Anicura

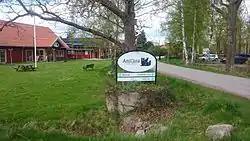
AniCura Animal Hospital

AniCura AB is a European family of animal hospitals and clinics focused on primary and specialized veterinary care for companion animals. AniCura AB has operations in Sweden, Norway, Denmark, Germany, Austria, Switzerland, the Netherlands, Spain, Italy, France, Belgium, Portugal, Andorra and Poland. The company comprises 450 animal hospitals and clinics that are visited by 3.6 million pets every year, mainly cats and dogs.